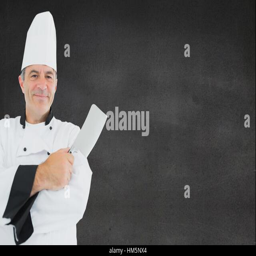
composite image of smiling chef holding a knife